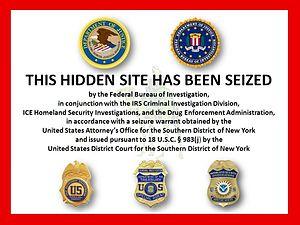
Silk road est un marché noir du Darknet qui a pour particularité d'utiliser le réseau Tor pour assurer l'anonymat à la fois des acheteurs et des vendeurs, dans le cadre de vente de produits illicites, notamment des stupéfiants.